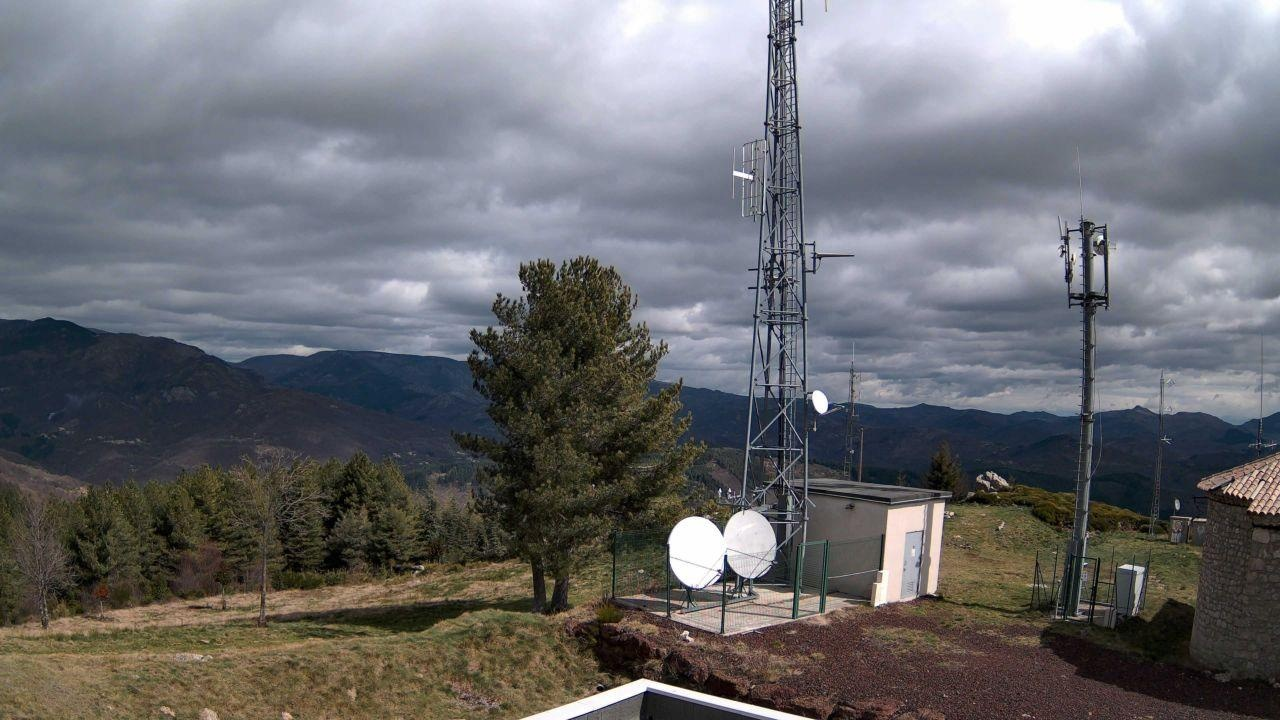
Fire: no
Smoke: yes